Northland rugby league team

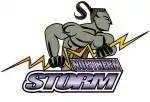
The Northern Storm logo

The Northern Storm joined the Bartercard Cup in time for the 2006 season. There inclusion was due to the work of Anthony Murray and Harry Clyde.